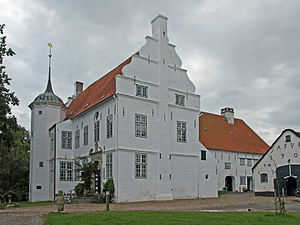
Oldensvort
Hoyersvort
Oldensvort eller Oldenswort er en landsby og kommune i det nordlige Tyskland under Kreis Nordfriesland i delstaten Slesvig-Holsten.